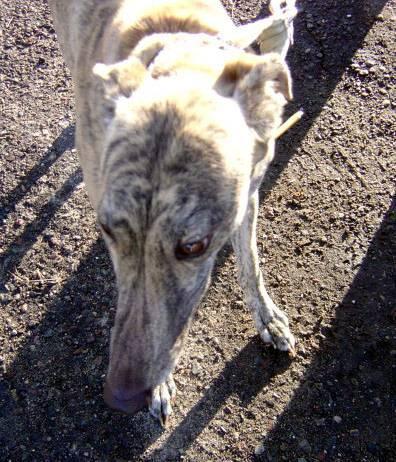
dog